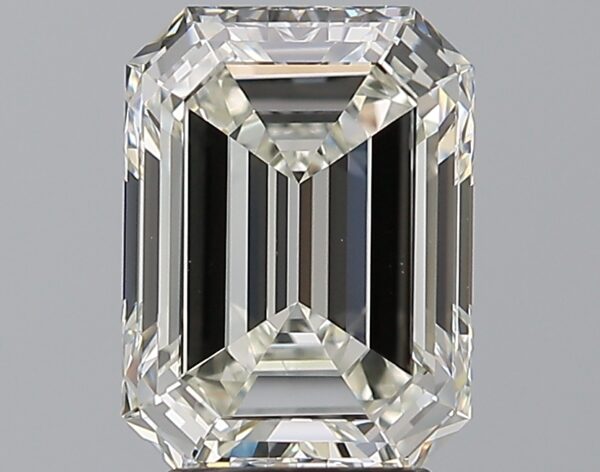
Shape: emerald
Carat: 3.01
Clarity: VS1
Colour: I
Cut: EX
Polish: EX
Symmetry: EX
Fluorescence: N
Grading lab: GIA
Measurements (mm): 9.83 x 7.28 x 4.55